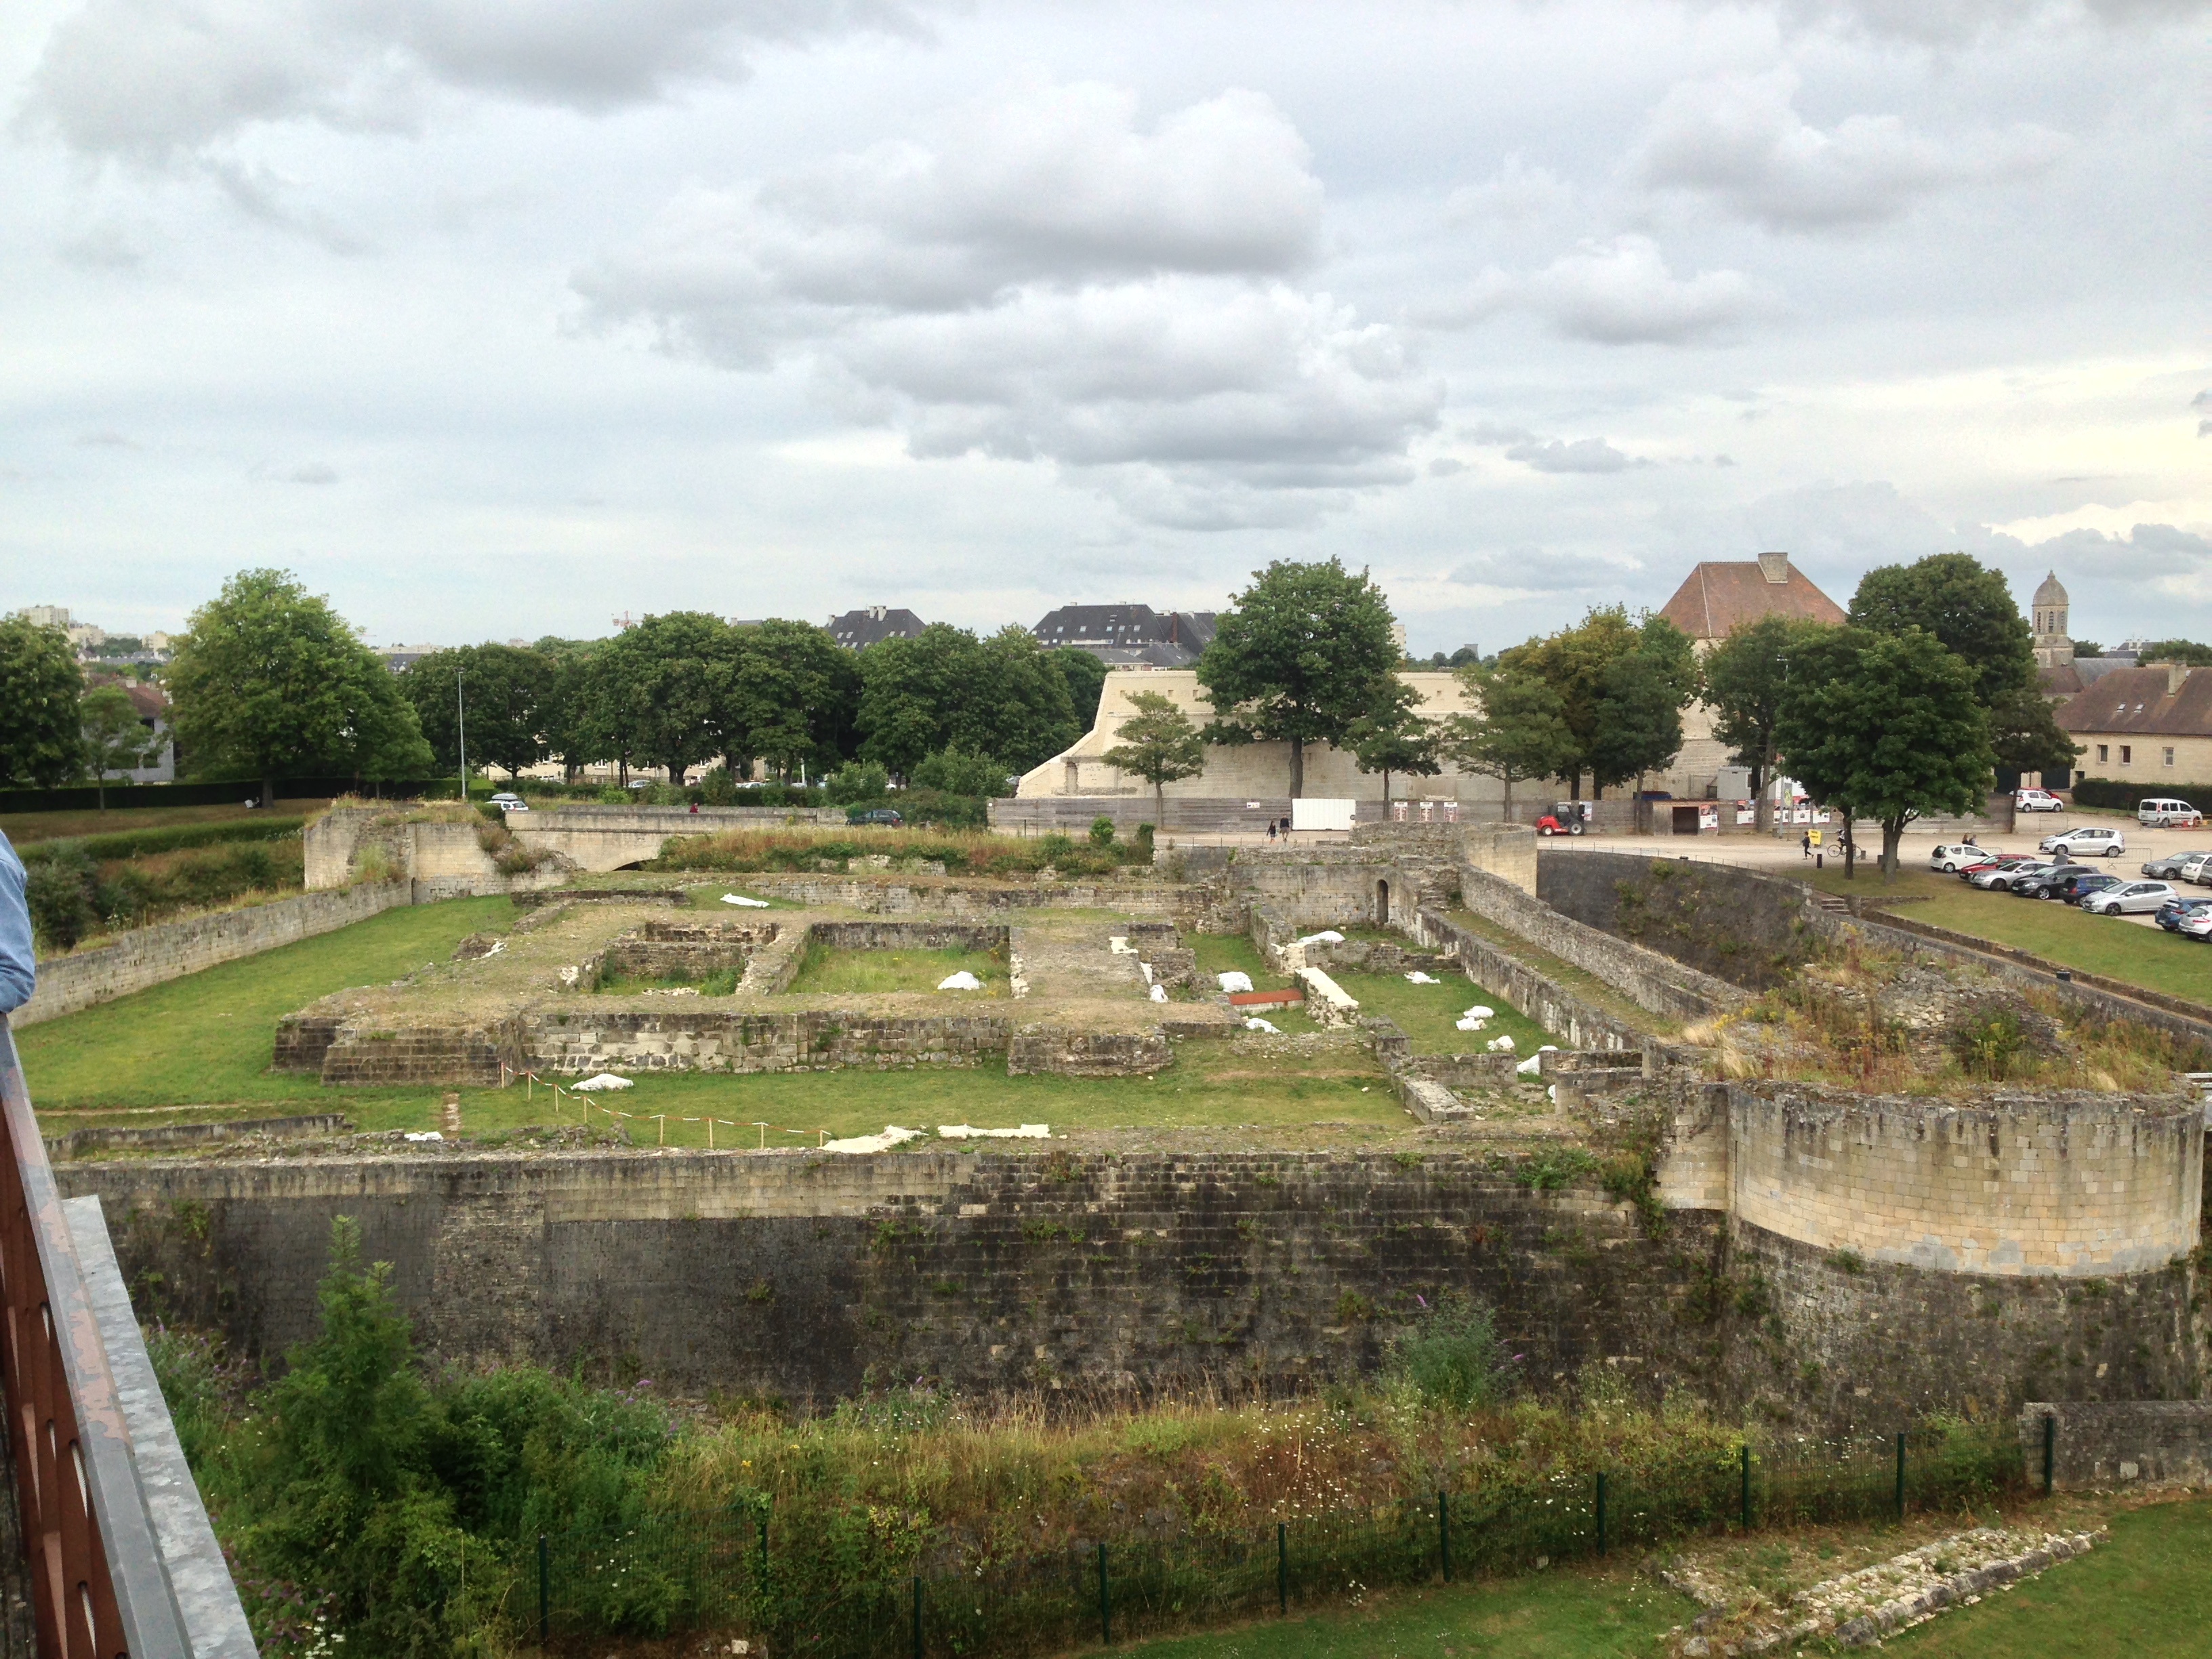
structure, building, chateau, fortification, stadium, waterway, amphitheatre, ruins, estate, archaeological site, ancient history, sport venue